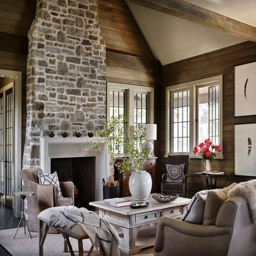
this rustic lake house designed by person is set on a property that rambles out to the waters edge .